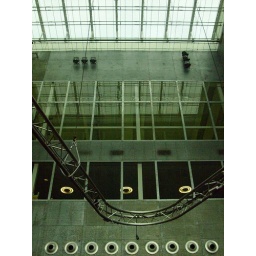
Een dag-excursie, georganiseerd door Cheops, in het (uiteindelijk niet zo) zonnige zuiden van Nederland: Eindhoven!